Xingnan metro station

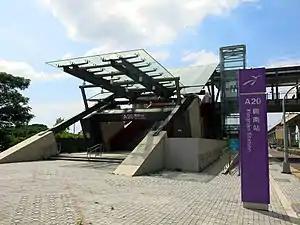
Station entrance

Xingnan is a station on the Taoyuan Airport MRT located in Zhongli, Taoyuan City, Taiwan. It opened for commercial service on 2 March 2017.